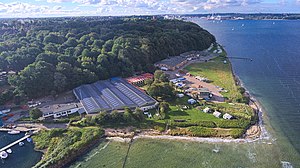
Farensodde
Farensodde
Farensodde eller Fahrensodde er betegnelsen for en lille odde på sydsiden af Flensborg Fjord i Flensborg-bydelen Mørvig. Administrativt hører odden under Flensborg Kommune i den tyske delstat Slesvig-Holsten. Før 1910 blev området regnet til den indtil da selvstændige kommune Tvedskov. I den danske tid hørte området under Adelby Sogn.